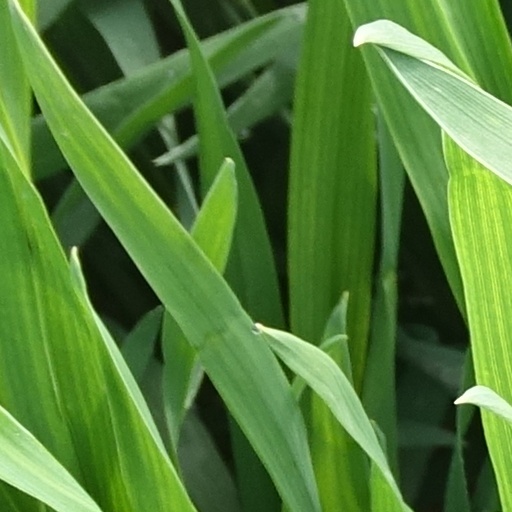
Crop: wheat